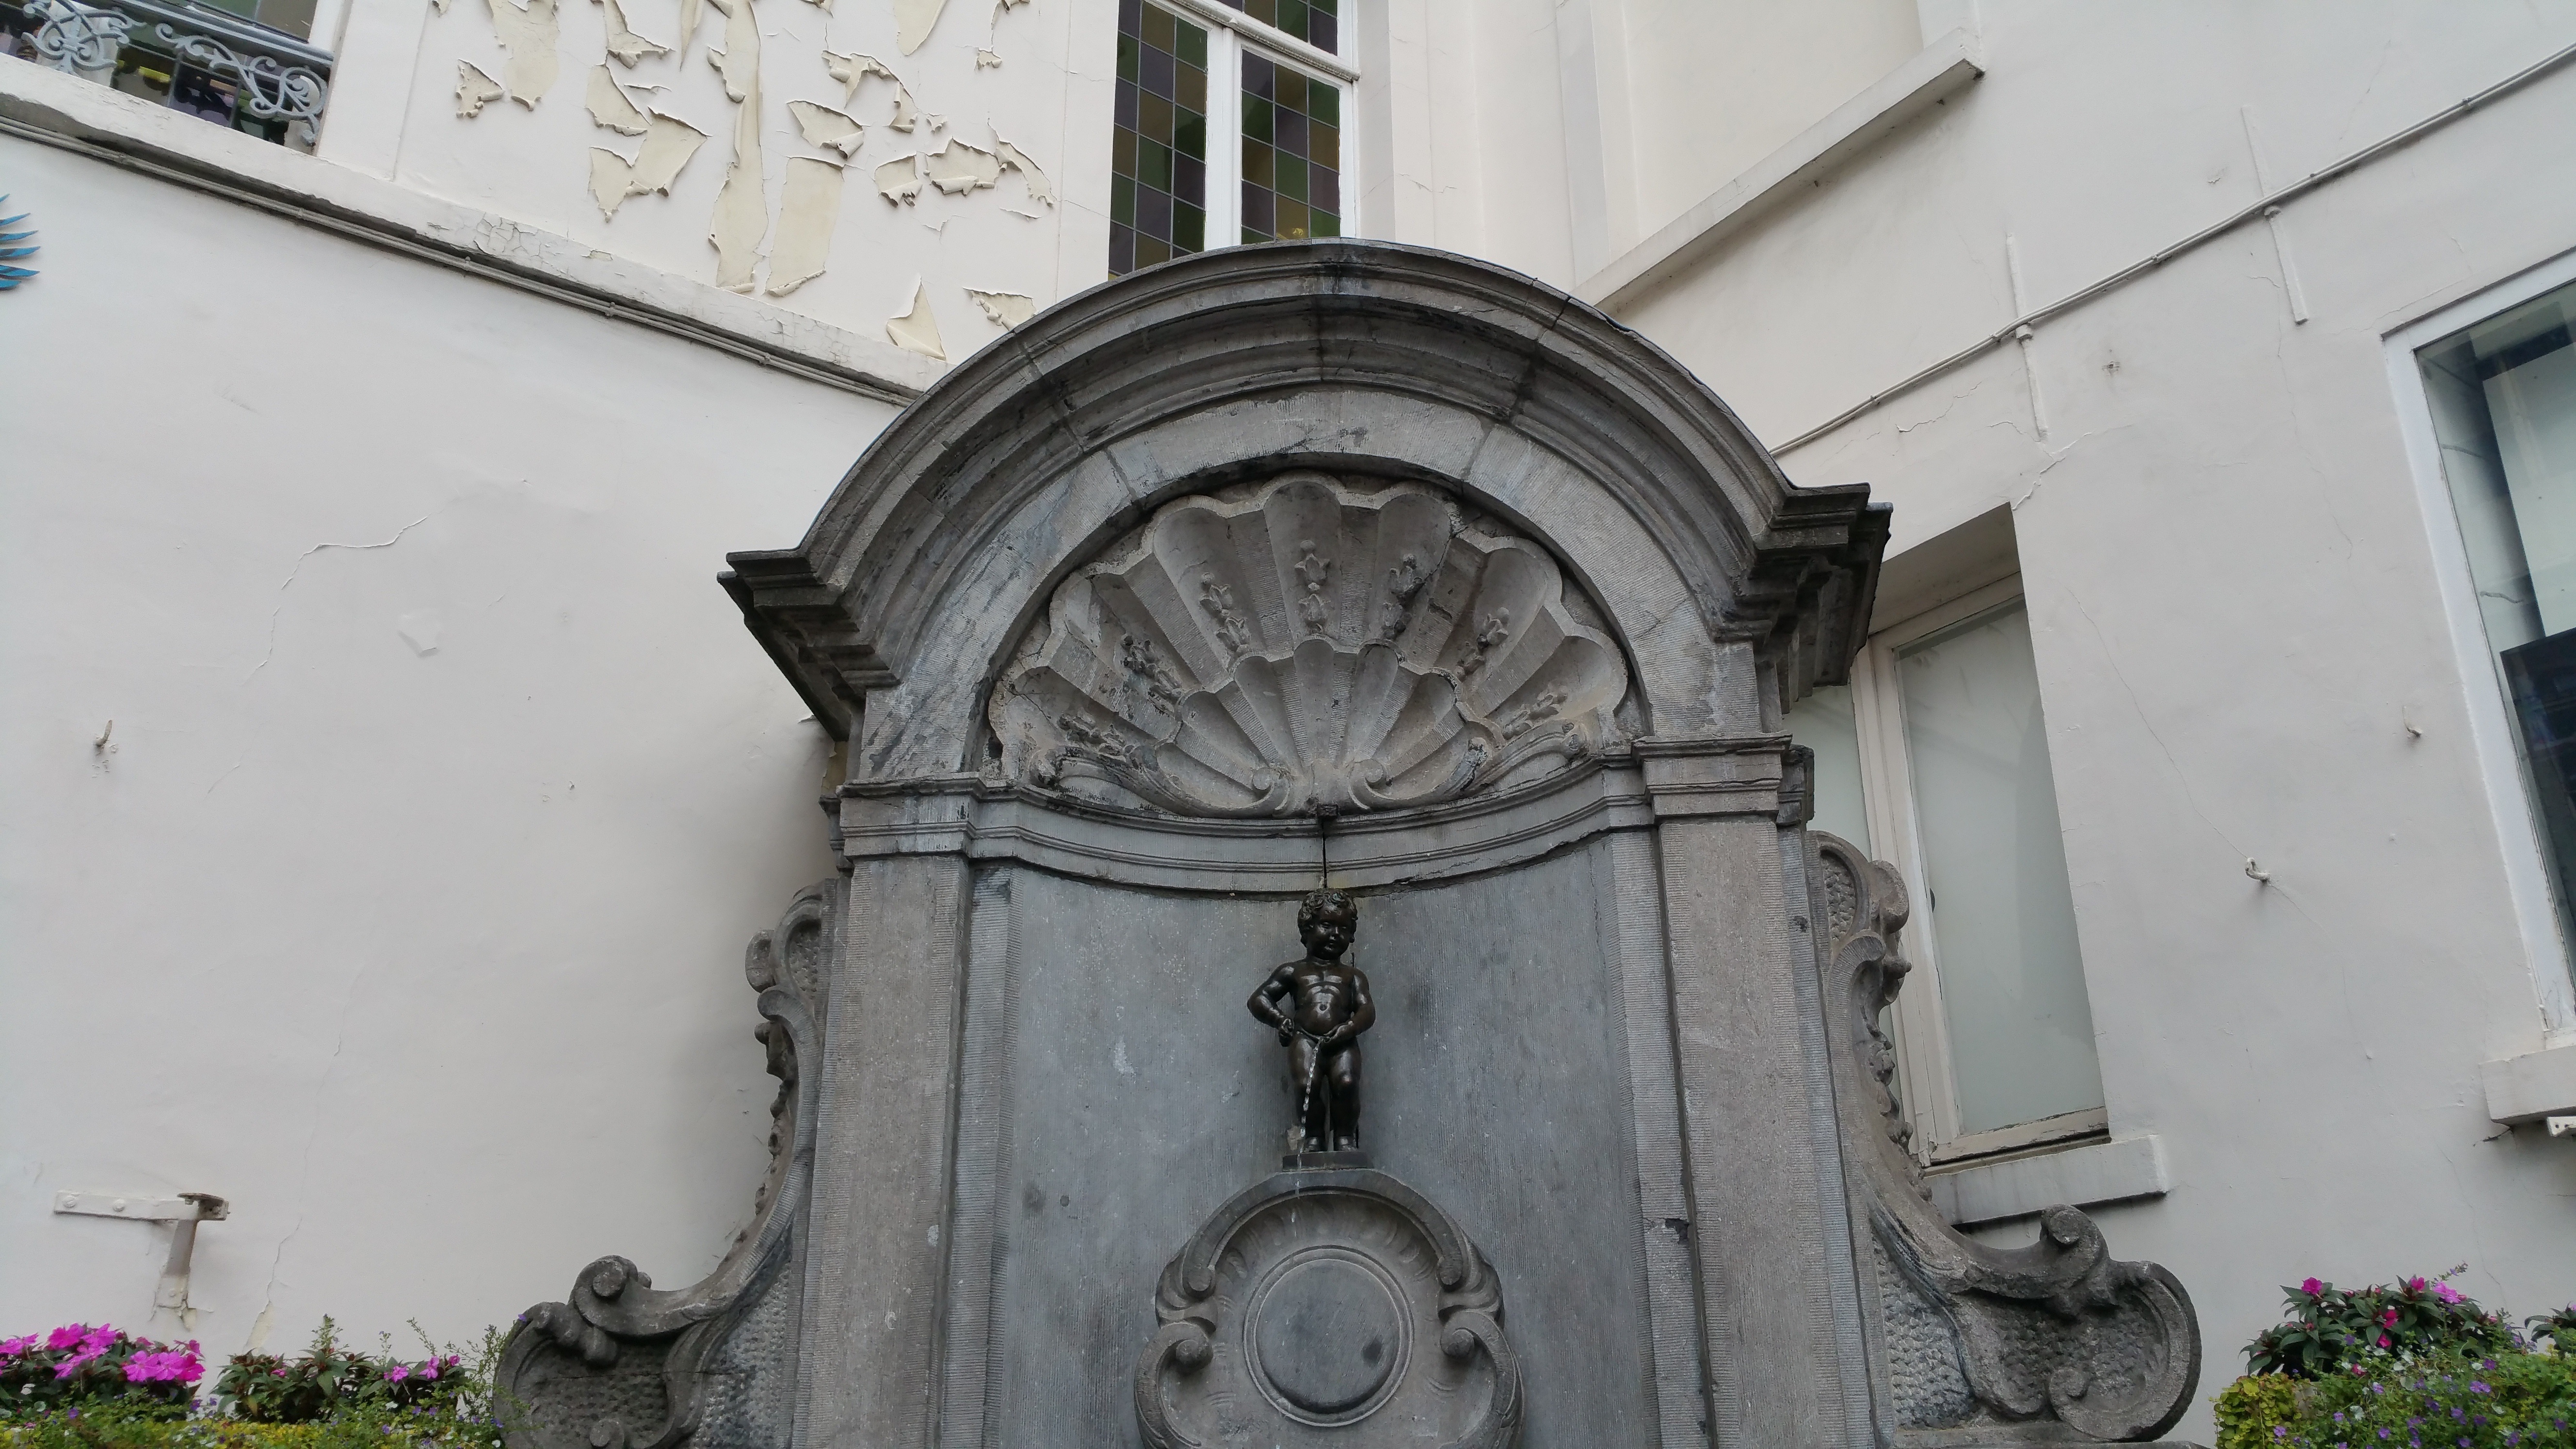
monument, statue, landmark, facade, church, chapel, place of worship, belgium, sculpture, art, brussels, manneken pis